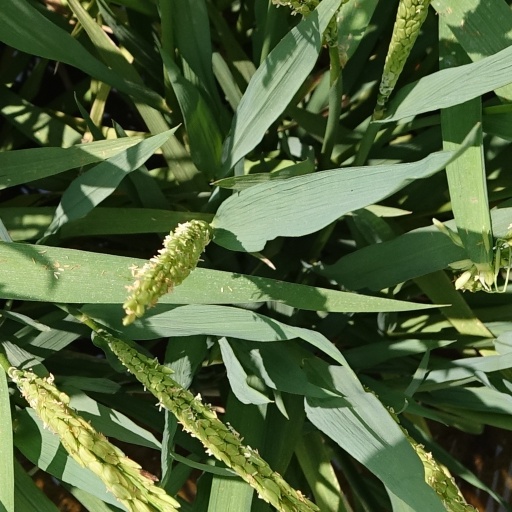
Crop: rice